Twin Lakes Beach, Manitoba

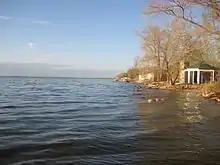
Twin Lakes Beach in May during the 2011 flooding. This picture was taken from approximately the same place from the last two pictures. Note the rocks in the water.

The Twin Lakes Beach Association was formed and founded in 1955, the same year as the flooding, to discuss current issues and problems in and around the beach as well as provide representation of the cottagers in the Rural Municipalities of Woodlands and St. Laurent to discuss local issues well as representation at the provincial level to discuss issues such as the lake level.